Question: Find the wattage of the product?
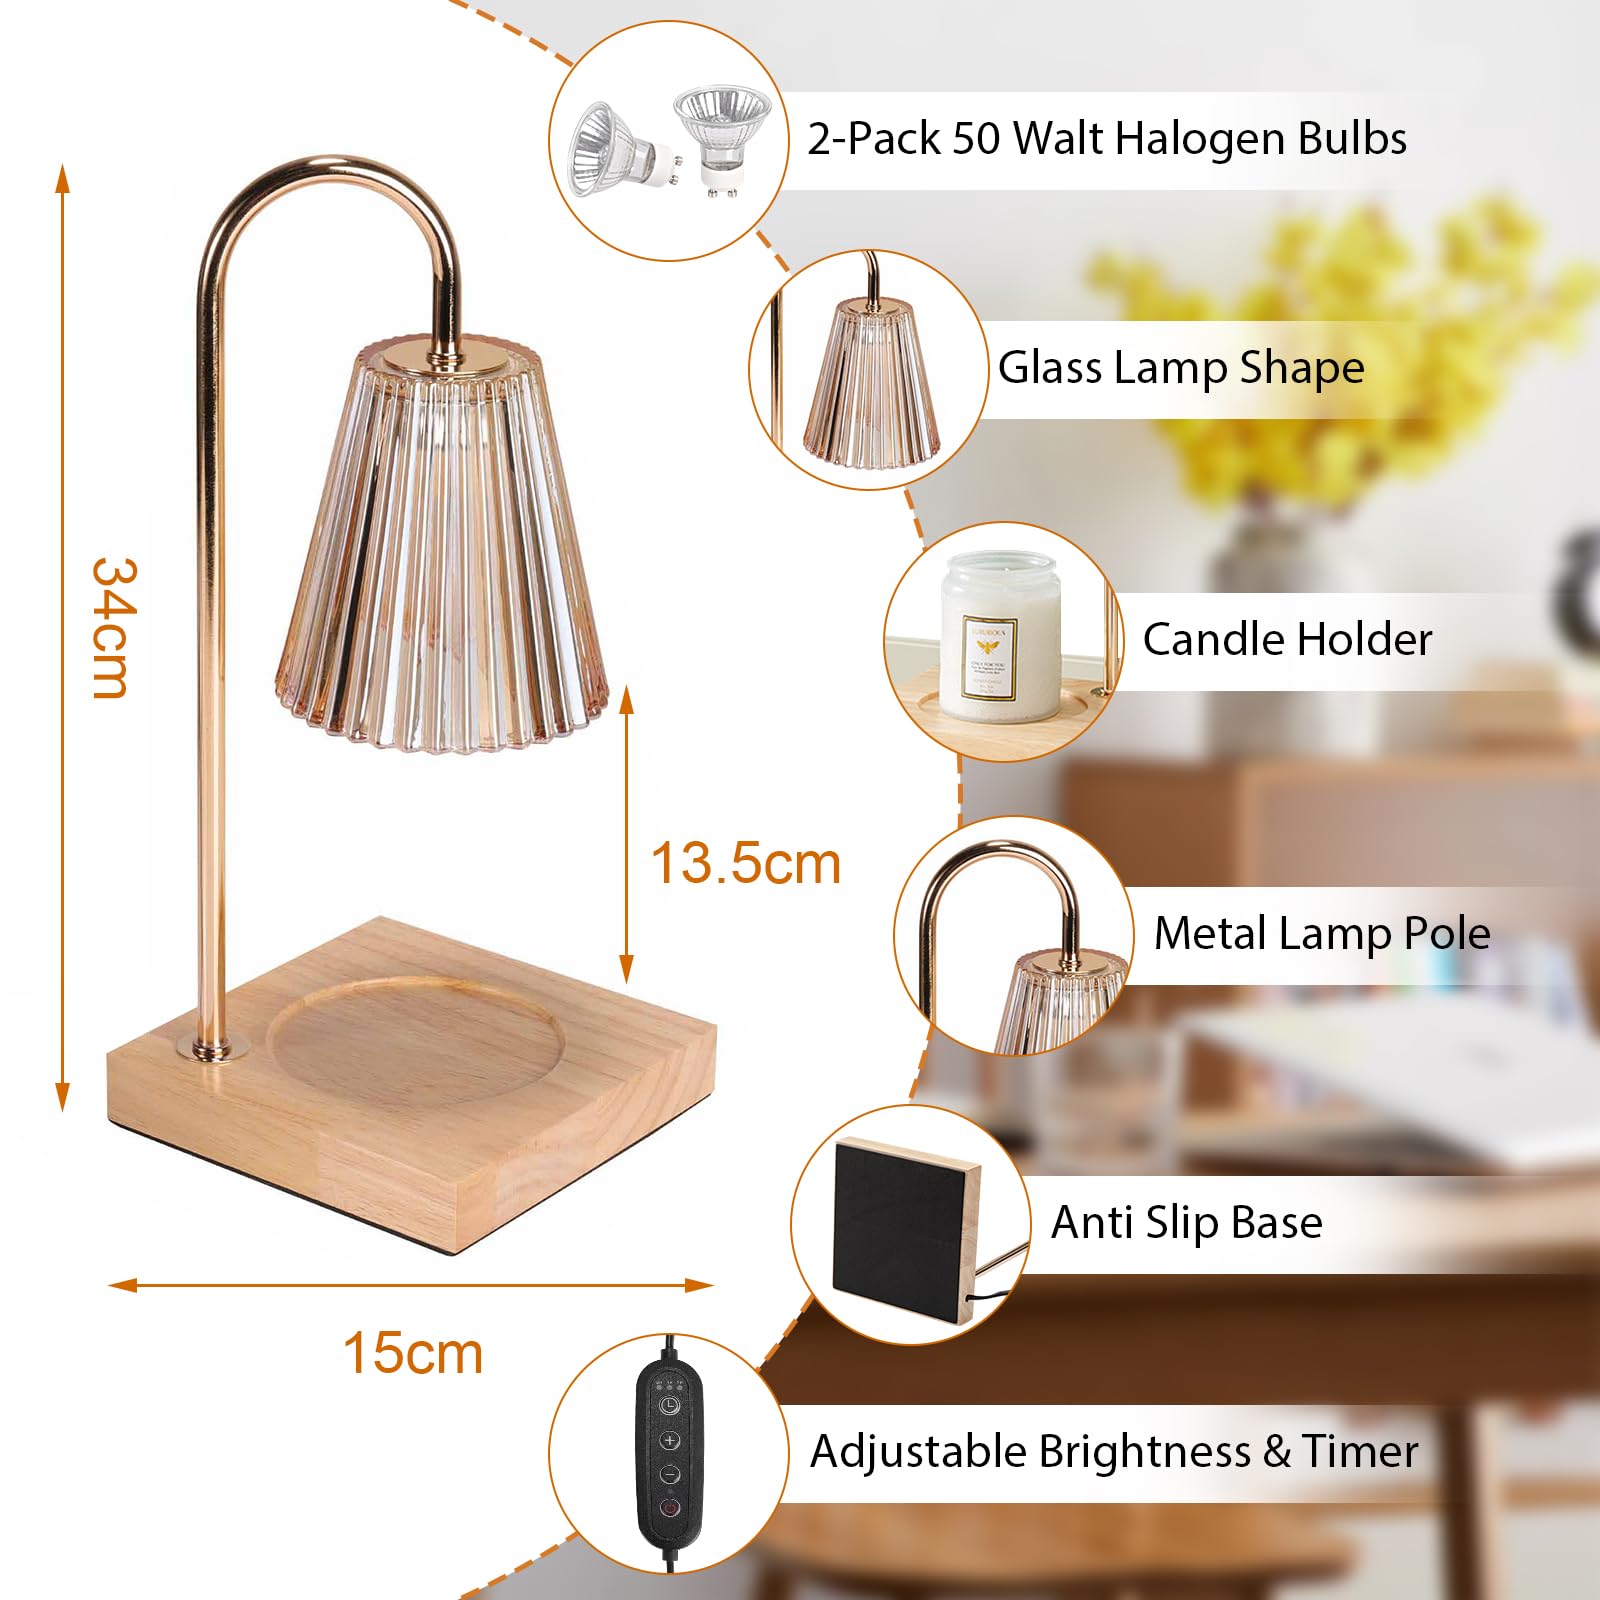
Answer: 50.0 watt